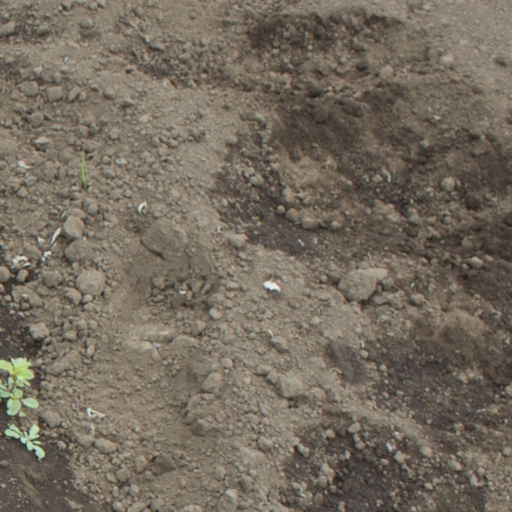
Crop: soybean